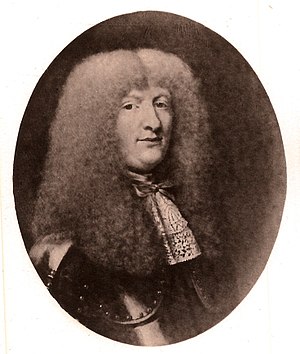
Hans Hansen Lindenov (rigsråd)
Hans Hansen Lindenov til Gavnø var en dansk rigsråd. Han var far til Sophie Amalie Lindenov.